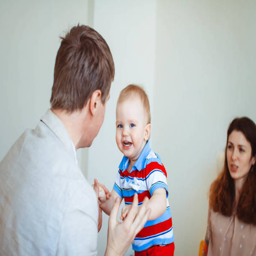
family with child on the bed